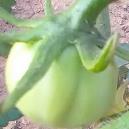
Crop: Tomato
Condition: healthy-fruit